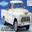
Label: pickup_truck